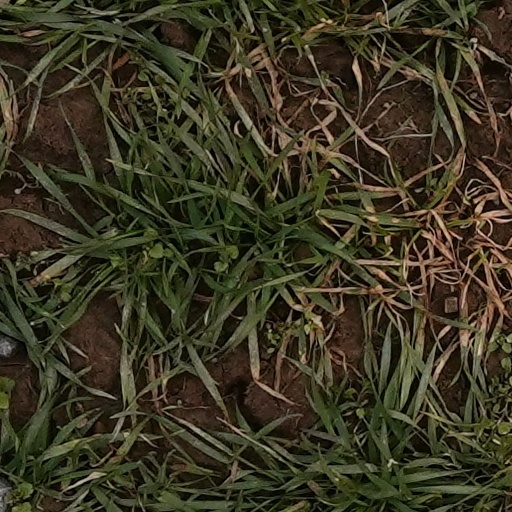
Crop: wheat